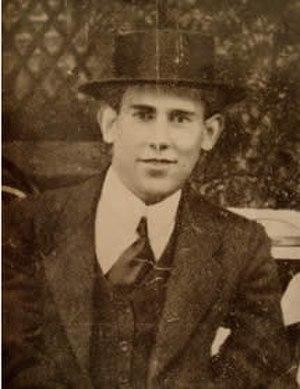
Evaristo Francisco Estanislao Carriego, connu sous le nom d’Evaristo Carriego était un poète, nouvelliste et journaliste argentin.